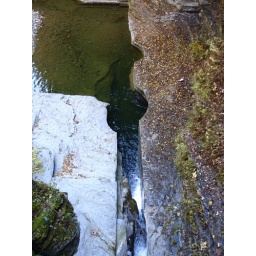
The water has carved out some cool shapes in the rock